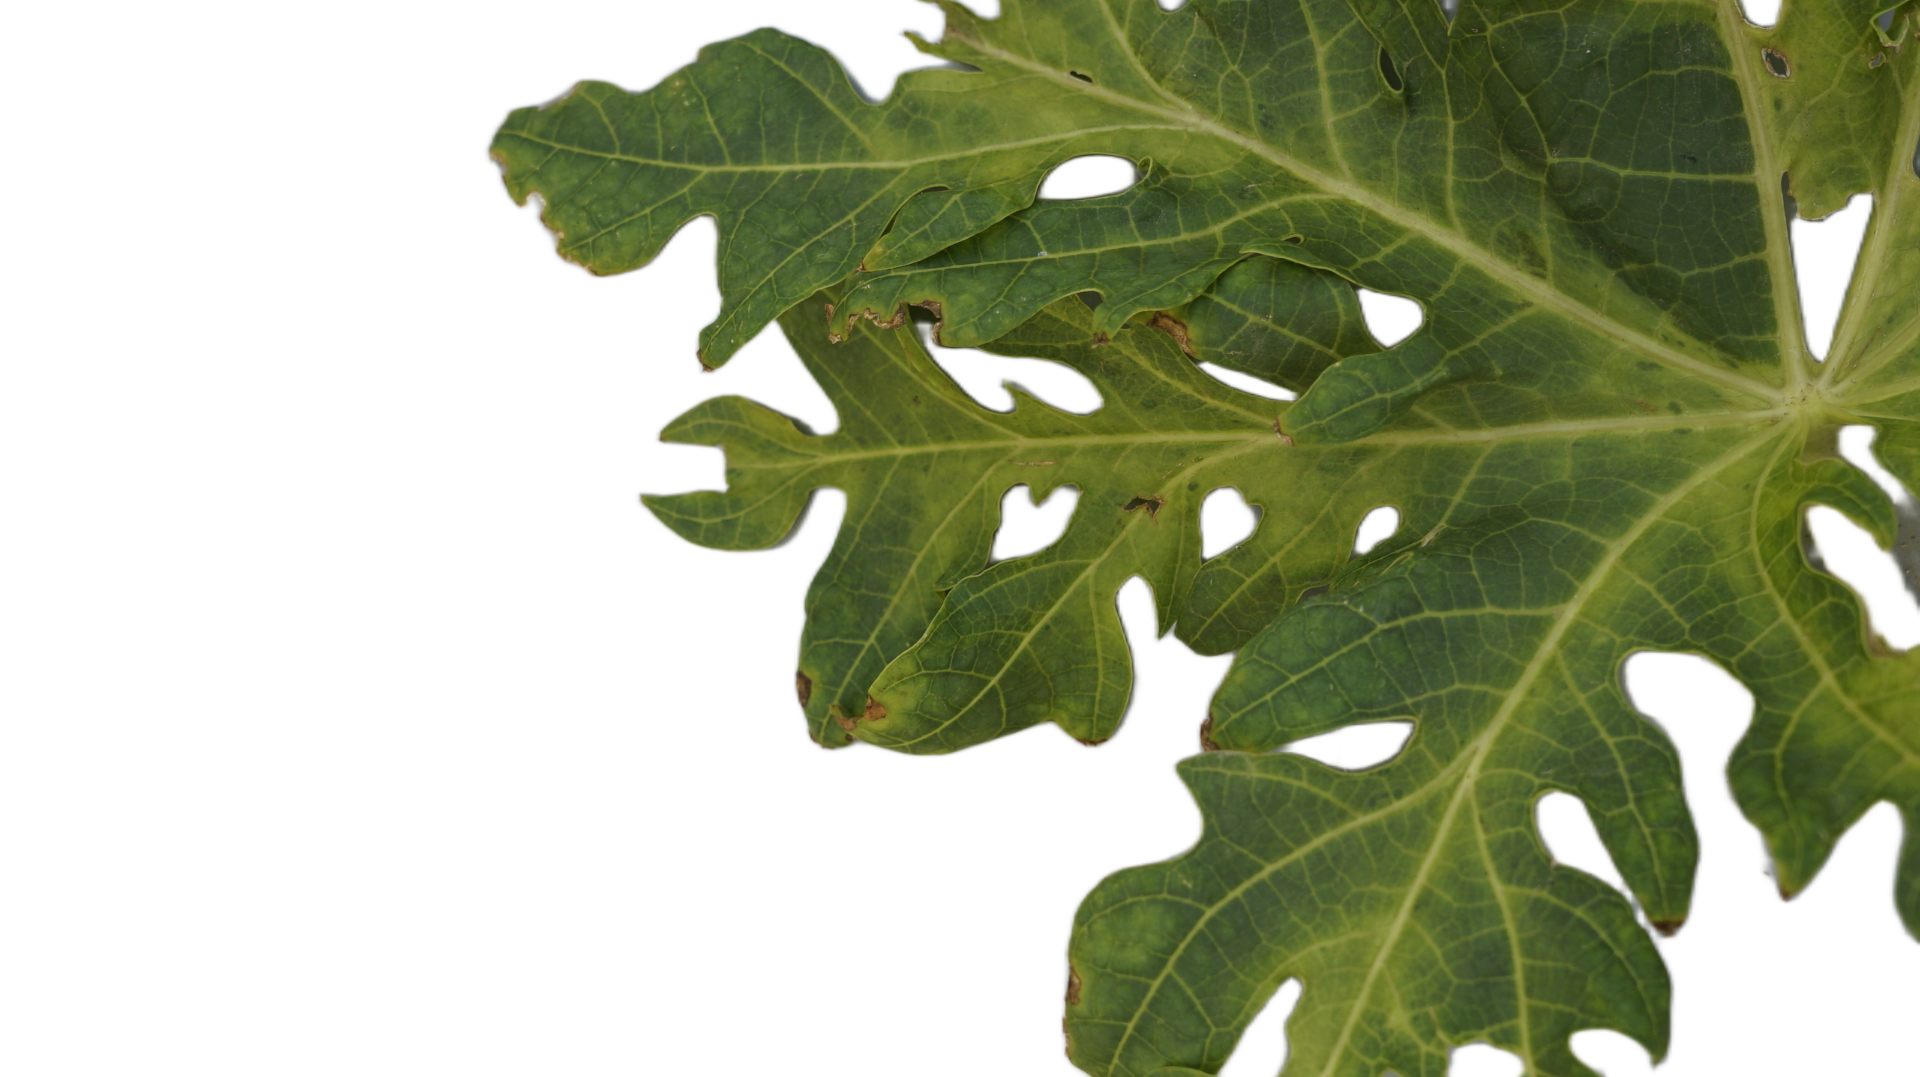
Crop: Papaya
Label: Mosaic_Virus